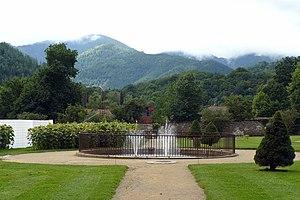
Les jardins du Parc de Wesserling (Haut-Rhin, France)
Le parc de Wesserling est un monument historique situé à Husseren-Wesserling, au cœur de la vallée de Saint-Amarin, dans le département français du Haut-Rhin.
Husseren-Wesserling est une commune française, située dans le département du Haut-Rhin, en région Grand Est.
Cette page recense les jardins de France bénéficiant du label « jardin remarquable ».
Cet article recense les monuments historiques du Haut-Rhin, en France.